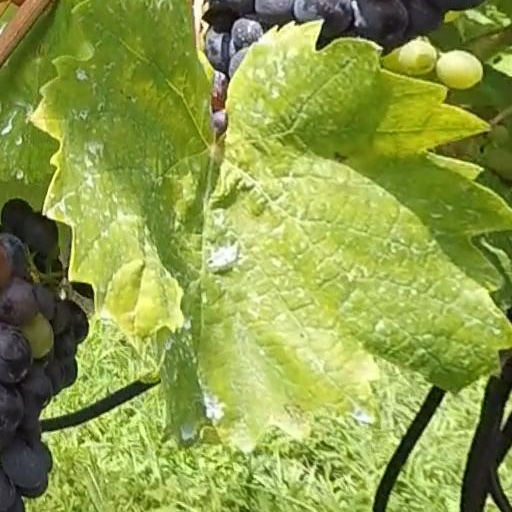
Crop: grape